Jurassic World Evolution

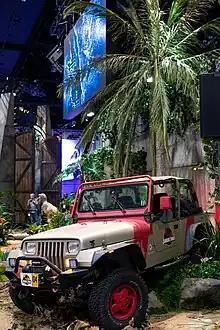
"Jurassic World Evolution" stand at E3 2018.

"Jurassic World Evolution" was developed and published by Frontier Developments, and is based on the 2015 film "Jurassic World", although the game is not considered canon, which allowed for more creative freedom. NBCUniversal had wanted a game to accompany the theatrical release of its 2018 film "" and approached Frontier Developments about creating it two years or so before the film's eventual release date. Frontier Developments was also interested in creating a dinosaur game.